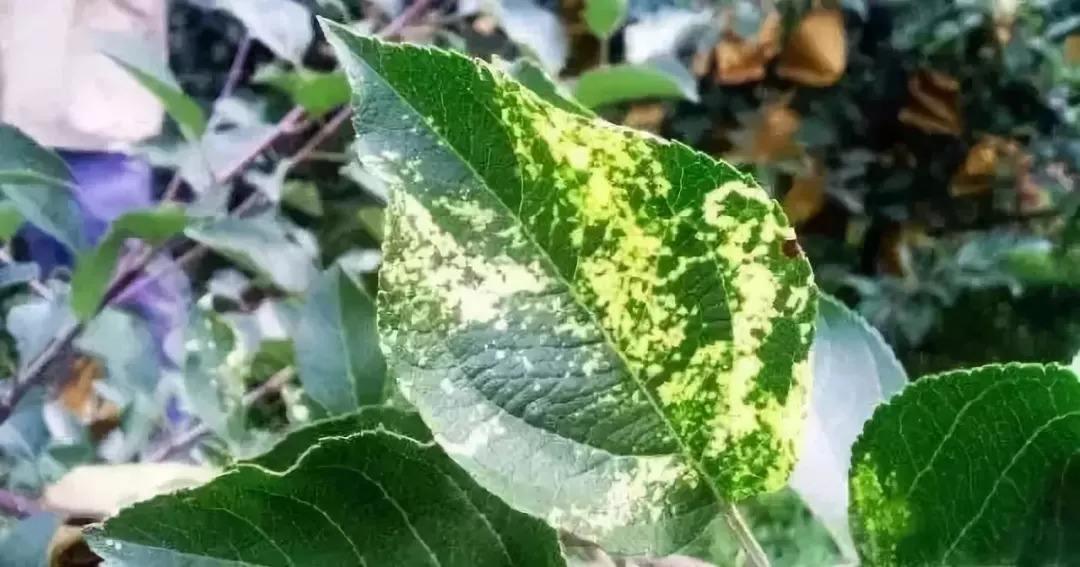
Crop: apple
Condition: mosaic_virus